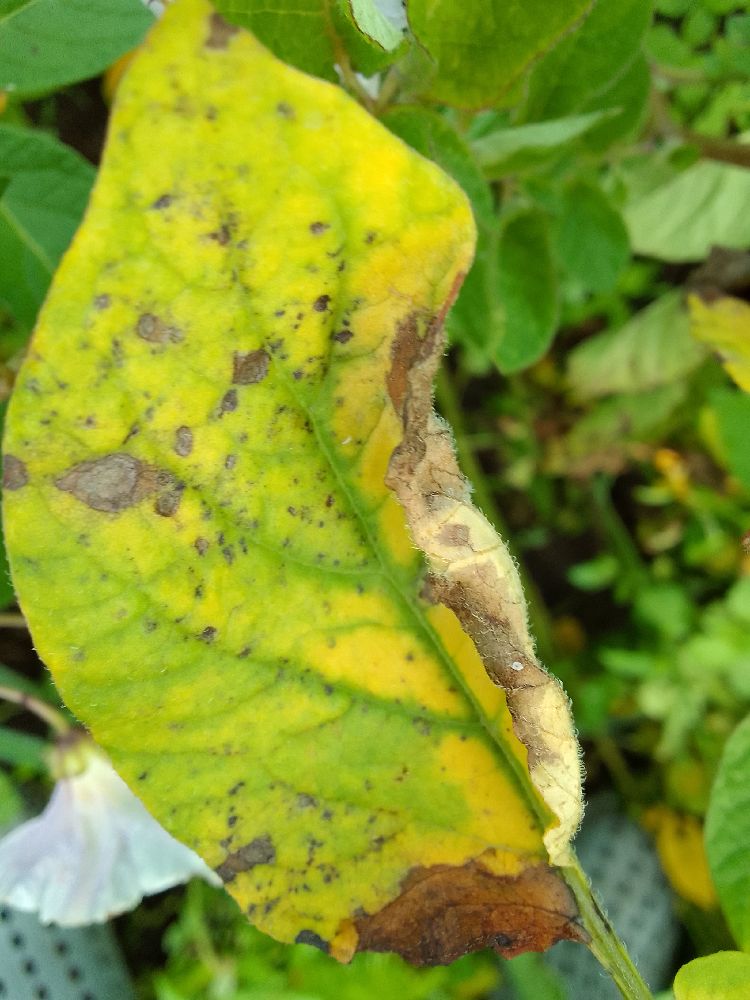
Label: Early blight